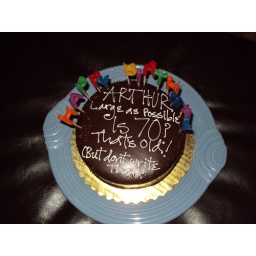
Arthur's cake inspired by the cake disaster book we laughed at so much in the little bookstore in Eastsound, Orcas Island.